Dinnington High School

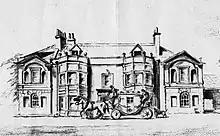
The Original School. Teaching first began in 1743 at Dinnington Hall, which still stands.

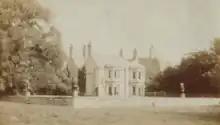
Throapham housed school teaching classrooms until its demolition in the 1970s

Dinnington High School was founded in 1743 as The Dinnington School. It was a small dame school in the town, only large enough to accommodate the local demands at the time. As the population of Dinnington grew the school expanded and moved locations a number of times. The Fisher Education Act of 1918 made Secondary Education compulsory up to the age of 14, which placed a strain on the mixed department of the school. To relieve stress on the Dinnington School, discussions began in 1931 for a new Secondary Department in Dinnington; the former school became a Junior School, with the over-10s moving to the new Secondary Department.